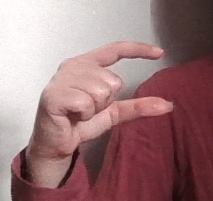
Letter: dal